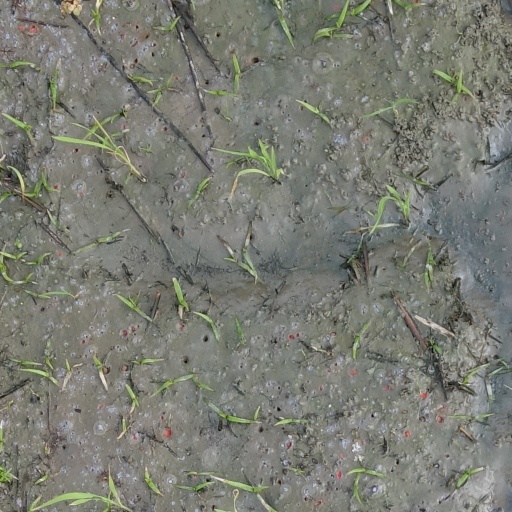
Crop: rice